Oakland San Francisco Bay Airport

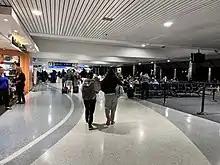
Terminal 1 at the airport

Bay Area Rapid Transit (BART) serves the airport at Oakland International Airport station via the Oakland Airport Connector, which is an automated guideway transit (AGT) line connecting the airport to nearby Coliseum station, served by mainline BART trains and Amtrak. The AGT vehicles depart the station every five minutes during daily peak hours and are designed to transport travelers to and from the airport in about eight minutes with an on-time performance of more than 99 percent. A fare surcharge is added for trips to or from Oakland International Airport. The Oakland Airport Connector Project is largely attributable to the work of former BART director and port commissioner Carole Ward Allen who was responsible for securing local, state, and federal funding for the project. Ward Allen advocated for its approval before several transportation authorities endorsed the project, which created between 2,500 and 5,200 direct and indirect jobs. Some critics of the project argued that the money would be better spent on supporting existing local transit agencies, which had financial issues at the time.